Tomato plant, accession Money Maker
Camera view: tilt-top (135 deg); turntable rotation: 300 degrees
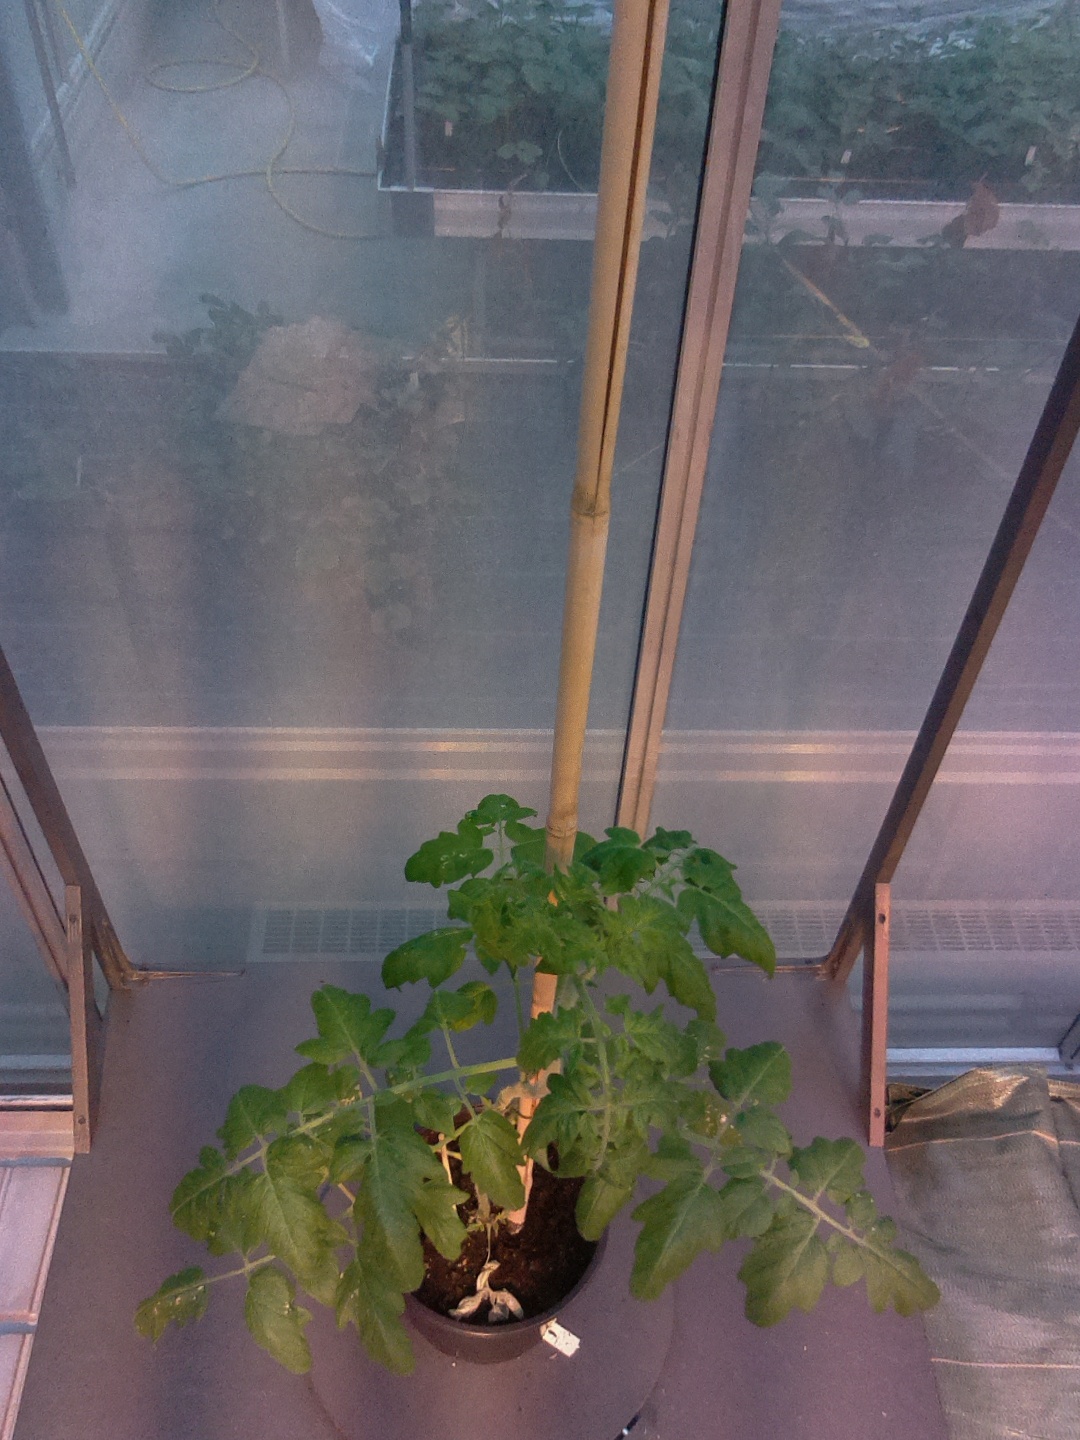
BBCH growth stage 20: First Side shoot start formed